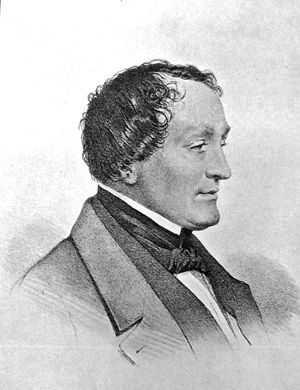
Ludvig Phister
Joachim Ludvig Phister (1807-1896) var en dansk skuespiller.
Joachim Ludvig Phister var en dansk skuespiller. Han regnes for 1800-tallets mest fremragende fremstiller af komiske Holbergfigurer.